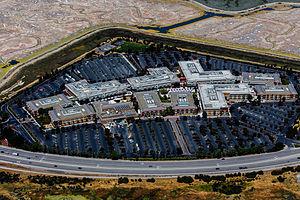
Facebook City ou Zee-Town est un important projet de création de ville nouvelle-campus urbanisé-cité idéale d'environ 80 hectares. Ce projet est lancé en 2012 par Mark Zuckerberg, PDG fondateur de la société américaine de réseautage social Facebook, à Menlo Park, dans la baie de San Francisco, de la Silicon Valley, en Californie, aux États-Unis.
Une start-up, startup, jeune pousse ou entreprise en démarrage en français est une entreprise innovante nouvellement créée, généralement à la recherche d'importants fonds d'investissement, avec un très fort potentiel éventuel de croissance économique et de spéculation financière sur sa valeur future. Sa phase de recherche et développement de produit innovant, de tests d'idée, de validation de technologie, ou de modèle économique est plus ou moins longue, avant sa phase commerciale, et son risque d'échec est très supérieur à celui d'autres entreprises, par son caractère novateur, sa petite taille et son manque de visibilité.